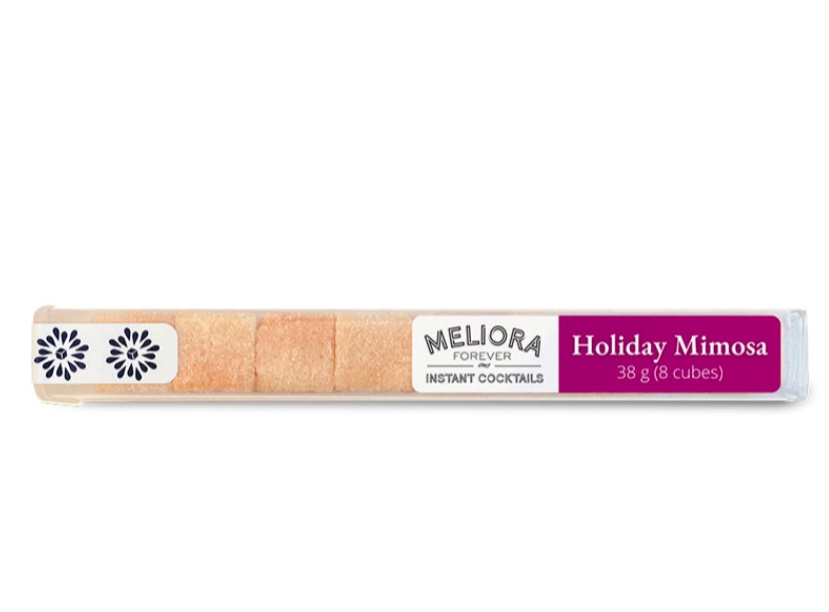
Holiday Instant Mimosa Cocktail Cubes
Fabulous stocking stuffers! Just add champagne or alcohol and clink clink, cheers! Holiday Mimosa (Cranberry & Rosemary) Instant Cocktail Cubes Our cubes are sold wholesale in quantities of six, 8-count packs (tubes). They are also available in Gift Boxes with all 6 Holiday Cocktails - listed separately. Muddle 1-2 sugar cubes with a splash of warm water until dissolved. Add champagne or wine. Enjoy! Also good in vodka or gin. Mixing up a mocktail is easy with our cubes. Adding them to either a still or carbonated beverage (i.e. sparkling water or juice) will make a tasty non-alcoholic option. Our Instant Cocktail Cubes are approximately 0.8 inches cubed, and approximately 1 teaspoon of sugar. Don't let the small size fool you, each cube offers a huge punch of flavor. Directions for use included on the back of each tube/packaging. These flavors were formulated to pair with just about any liquor, white wine, or champagne. Christmas (Black Walnut, Amaretto, Cherry) Instant Cocktail Cubes Our cubes are sold wholesale in quantities of six, 8-count packs (tubes). They are also available in Gift Boxes with all 6 Holiday Cocktails - listed separately. Muddle 1-2 sugar cubes with 1/4 cup of hot water until dissolved. Serve hot with rum, brandy, or whiskey. Also good cold with vodka, champagne, wine, tequila or gin. Enjoy! Mixing up a mocktail is easy with our cubes. Adding them to either a still or carbonated beverage (i.e. sparkling water or juice) will make a tasty non-alcoholic option. Our Instant Cocktail Cubes are approximately 0.8 inches cubed, and approximately 1 teaspoon of sugar. Don't let the small size fool you, each cube offers a huge punch of flavor. Directions for use included on the back of each tube/packaging. These flavors were formulated to pair with just about any liquor, white wine, or champagne.
Brand: Those Two
Category: Food, Beverages & Tobacco > Beverages > Alcoholic Beverages > Premixed Spirits & Cocktail Mixes > Spice Mix Preparations